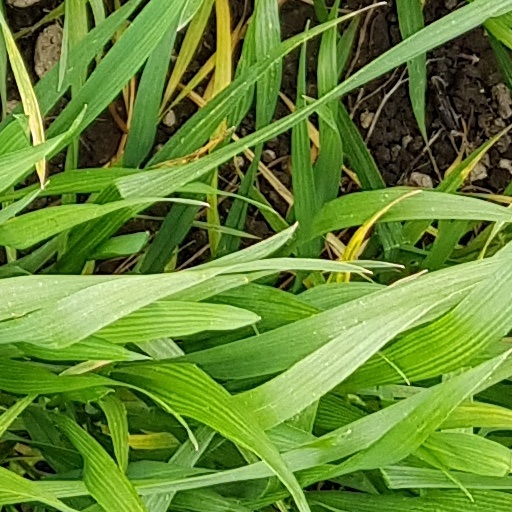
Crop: wheat